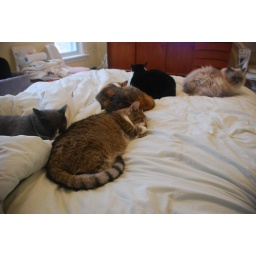
holed up in my bedroom with the 6 cats